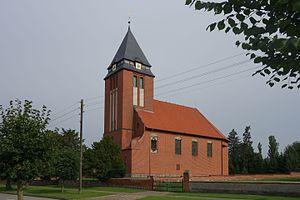
Dähre est une commune allemande située dans l'arrondissement d'Altmark-Salzwedel et l'état de Saxe-Anhalt. La commune appartient à la communauté d'administration de Beetzendorf-Diesdorf.